Royal Albert Dock, Liverpool

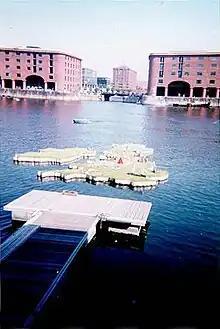
The floating weather map of the British Isles, from ITV's "This Morning"

The creation of the Merseyside Development Corporation (MDC) in 1981 was part of a new initiative launched by the then Conservative government that earmarked the regeneration of some of Liverpool's south docks, by using public sector investment to create infrastructure within an area that could then in turn be used to attract private sector investment. Thus the MDC was not directly responsible for regeneration programmes but rather acted as a spearhead, guiding the development process. Upon its formation it immediately created an initial strategy for the area placing a high priority on restoring those buildings that could be restored & demolishing the rest, restoring a water regime within the dock system (including the removal of up to of silt) and general environmental landscaping. As part of the strategy two flagship schemes were set up: the redevelopment of a site in Otterspool for the International Garden Festival and the regeneration of the Albert Dock.